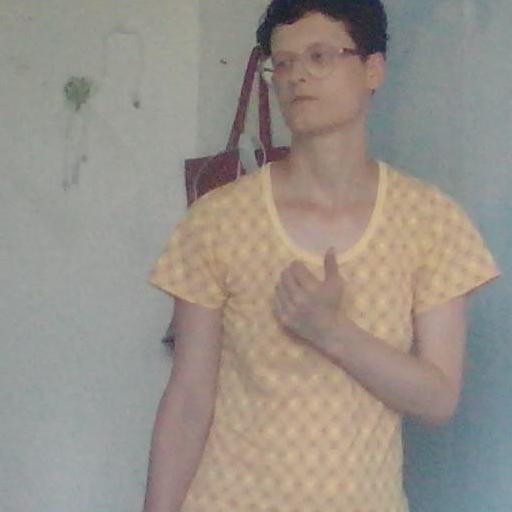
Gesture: like